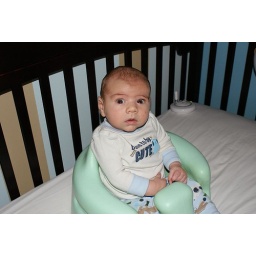
Such a big boy sitting in his chair with big boy PJ's on.